List of buildings and structures in Santiago, Cape Verde

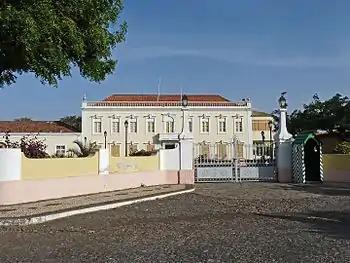
Capeverdean Presidential Palace, Plateau, Praia

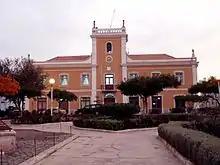
Praia City Hall

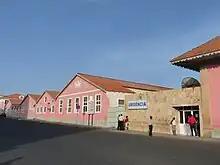
Agostinho Neto Hospital, Praia

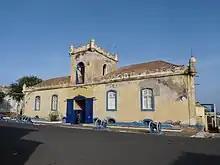
Quartel Jaime Mota, Praia

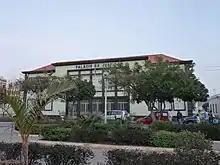
Justice Palace, Praia

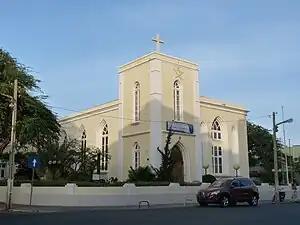
Praia Nazarene church

São Lourenço dos